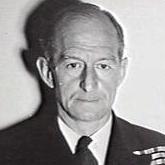
Age: 47